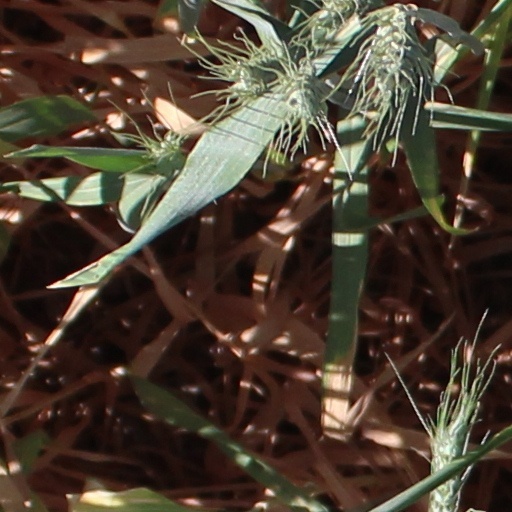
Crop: wheat